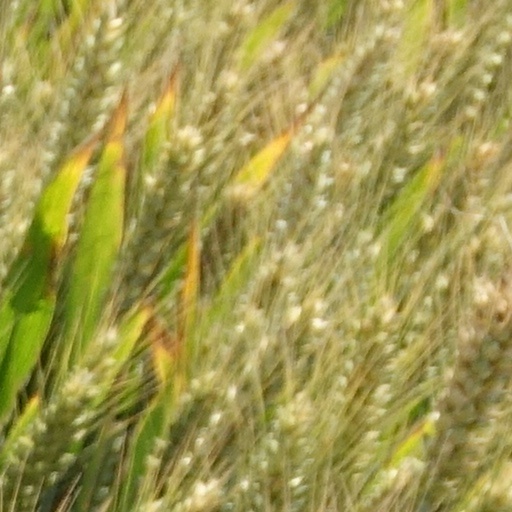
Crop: wheat